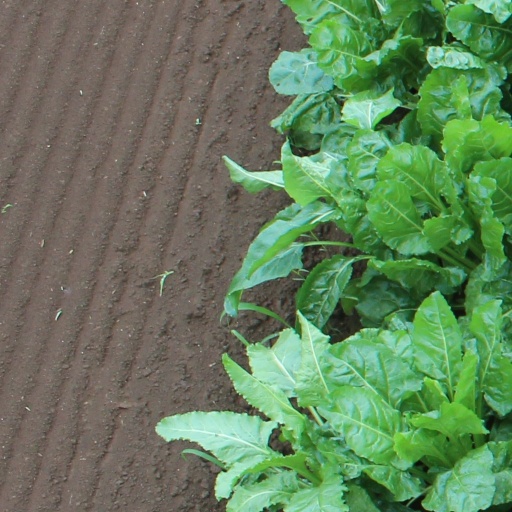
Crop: sugar beet